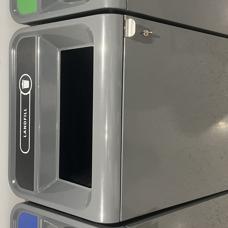
Label: trash